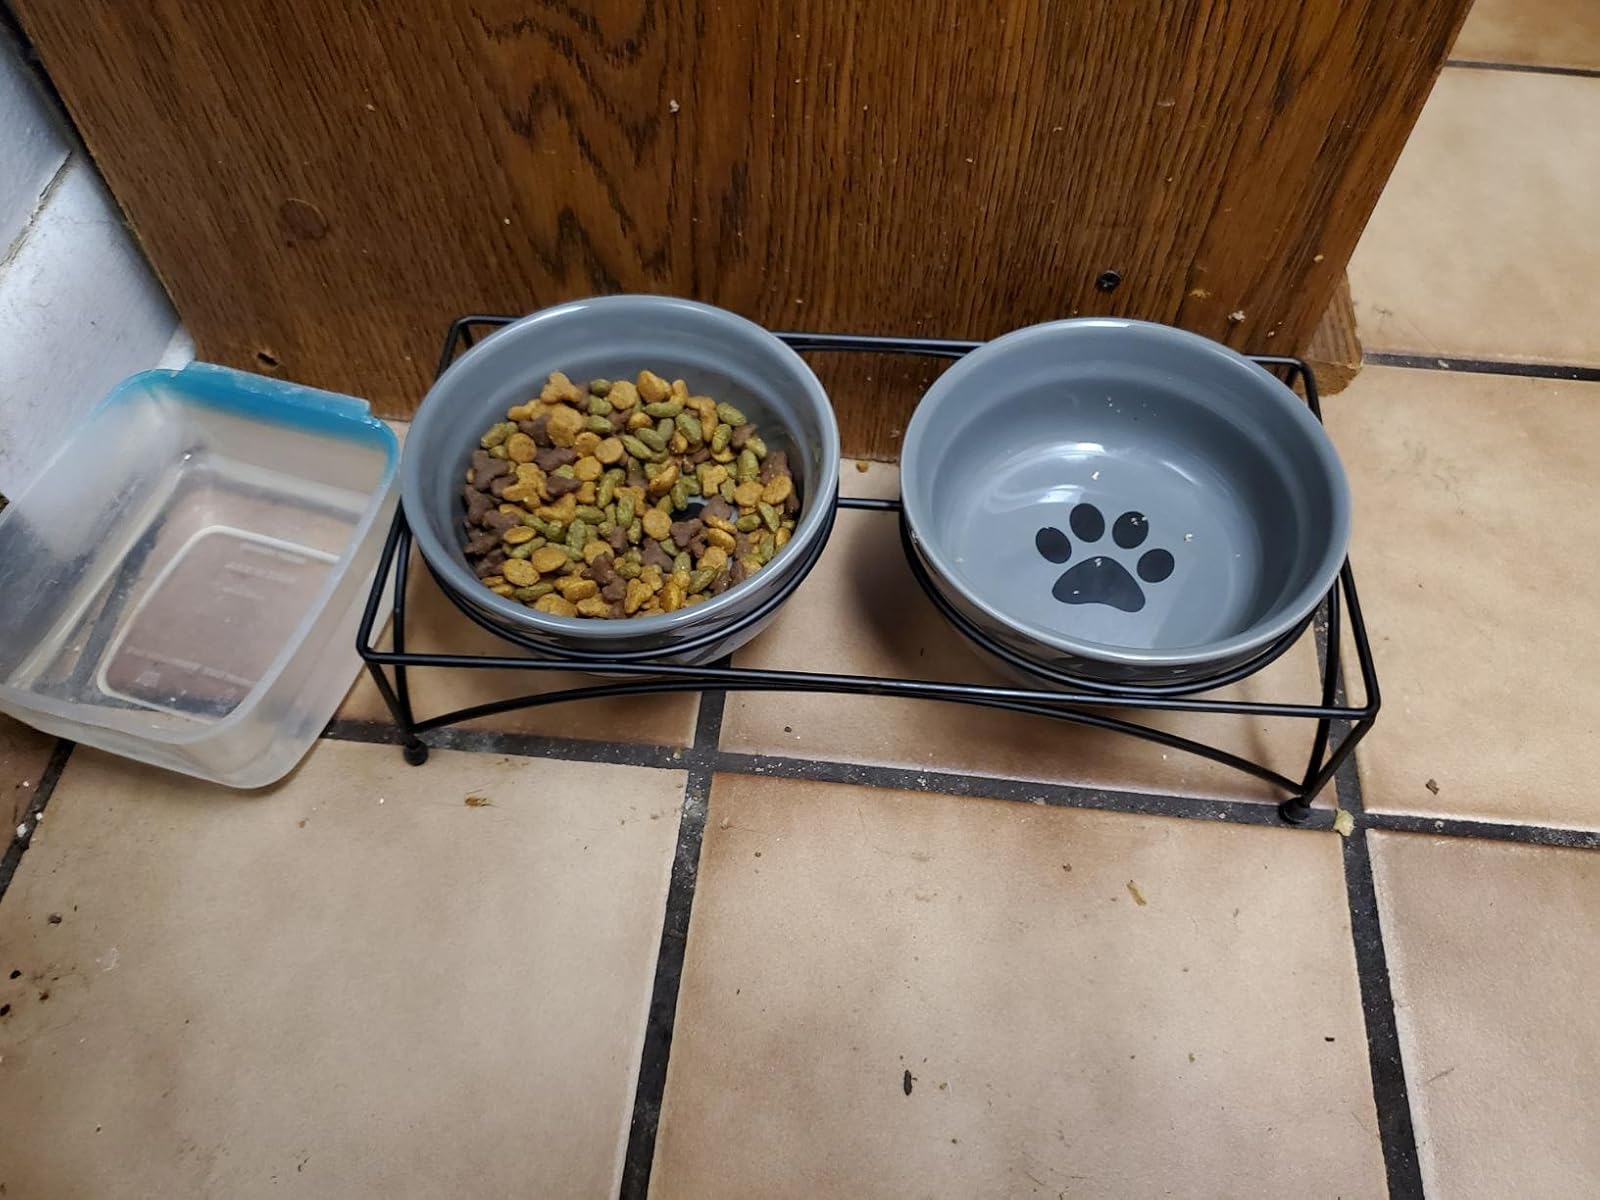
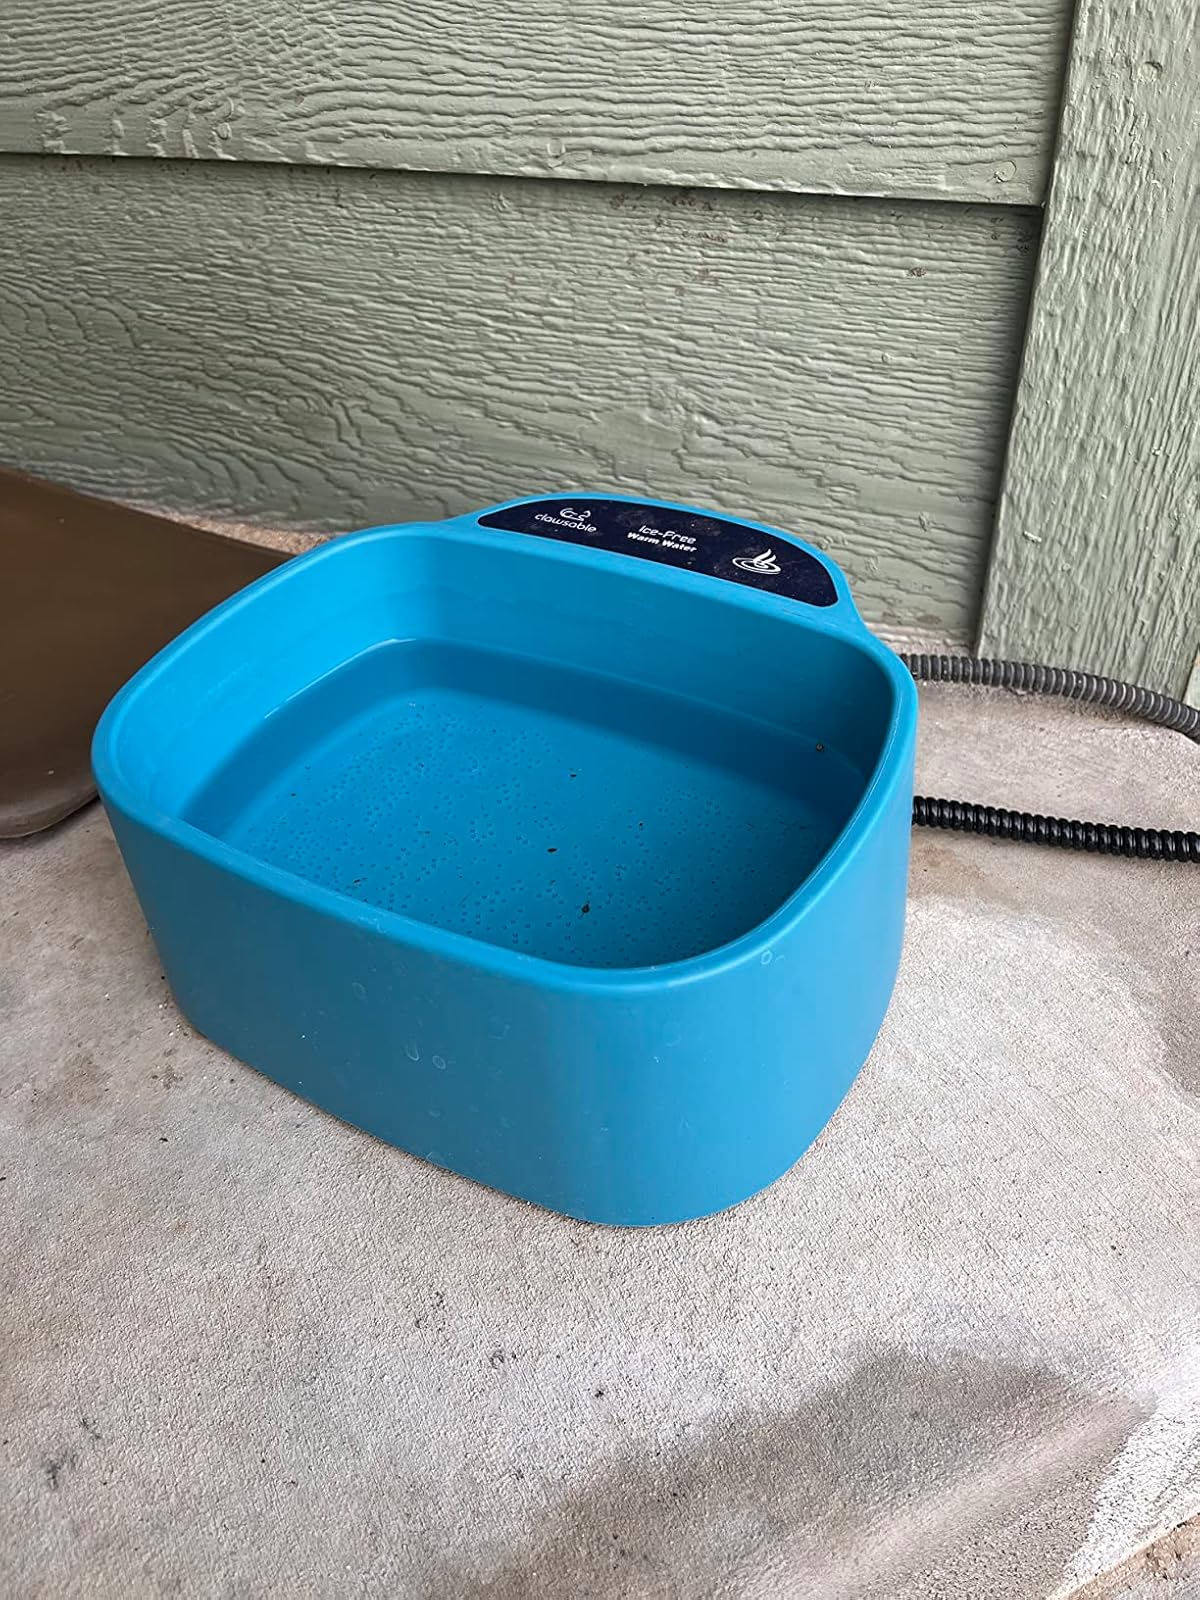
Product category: items_bowl
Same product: no